Bahri Mamluks

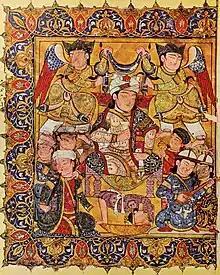
Enthroned Prince. Probably Egypt 1334. "Maqamat of al-Hariri". "In the paintings the facial cast of these [ruling] Turks is obviously reflected, and so are the special fashions and accoutrements they favored".

The Mamluks were powerful cavalry warriors mixing the practices of the Turkic steppe peoples from which they were drawn and the organizational and technological sophistication and horsemanship of the Arabs. In 1260 the Mamluks defeated a Mongol army at the Battle of Ain Jalut in present-day Israel and eventually forced the invaders to retreat to the area of modern-day Iraq. The defeat of the Mongols at the hands of the Mamluks enhanced the position of the Mamluks in the southern Mediterranean basin. Baibars, one of the leaders at the battle, became the new Sultan after the assassination of Sultan Qutuz on the way home.